Military history of Vietnam

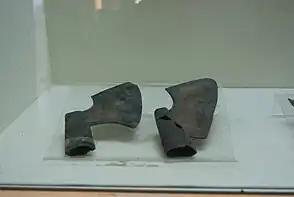
Đông Sơn battle axes

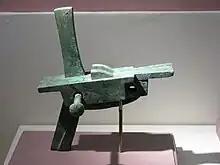
Đông Sơn crossbow trigger

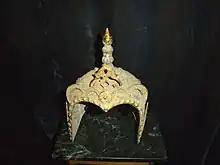
Bronze ceremonial helmet from the Trần dynasty of Annam circa 12-13th century.

Weapons are the most common Bronze Age artifacts found so far. The presence of arms in many tombs of upper-class people indicates the existence of a warrior class in Đông Sơn society during the Hồng Bàng dynasty.